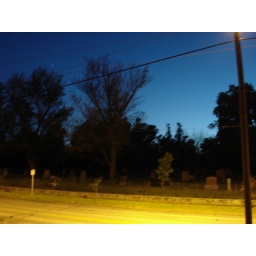
I love the color in this one from the yellow of the street light to the deep blue of the evening sky.